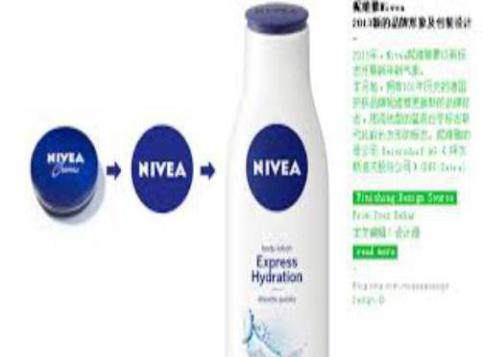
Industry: Necessities